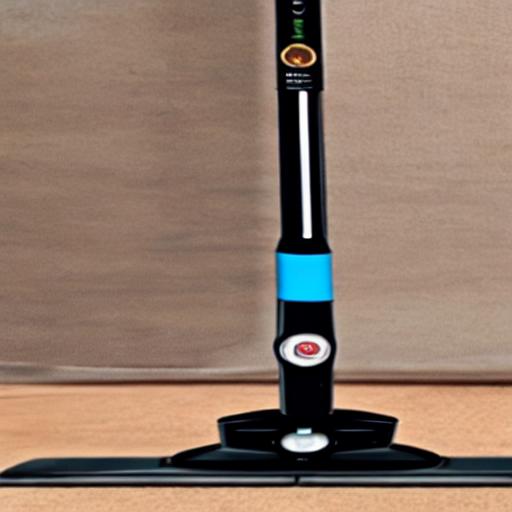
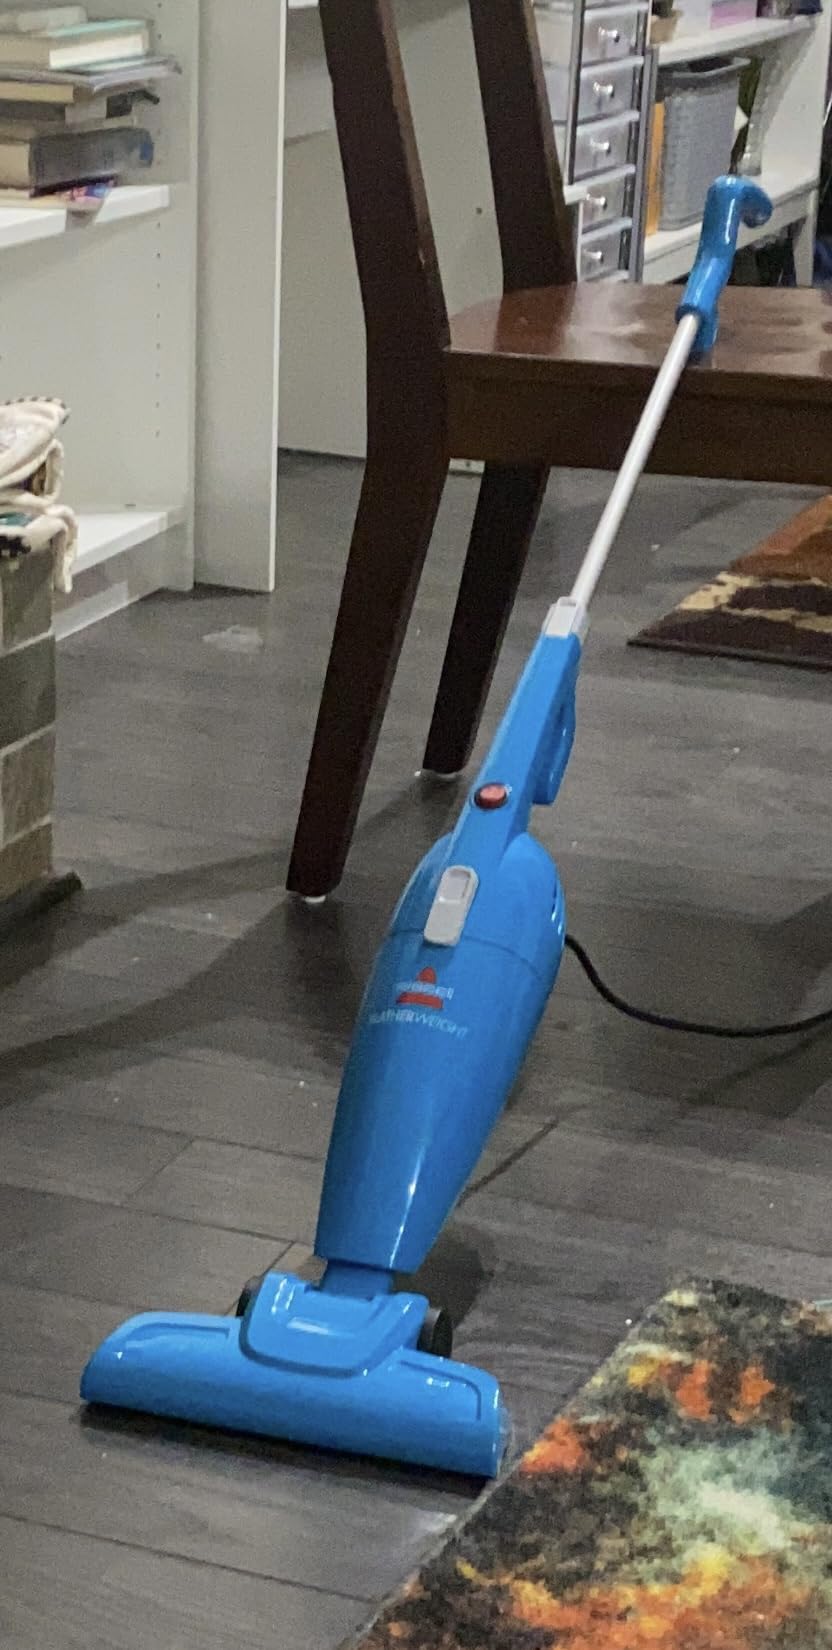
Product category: items_vacuum
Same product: no